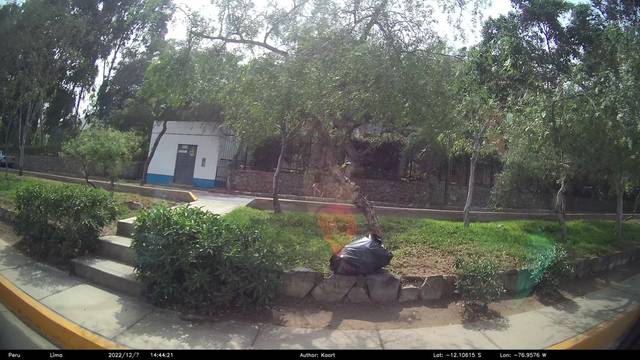
Region: Peru
Coordinates: -12.106, -76.9576